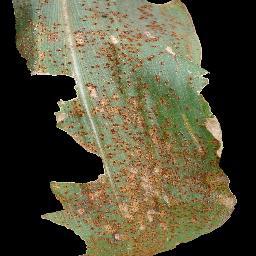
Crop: corn
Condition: (maize)_common_rust